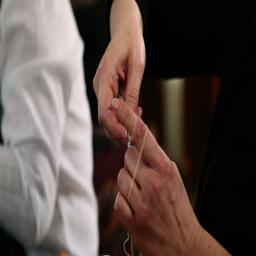
close shot of a hands knitting